Bustos, Bulacan

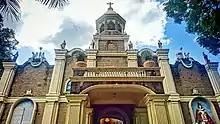
Façade of Santo Niño Parish

Bustos has two parishes under the administration of the Diocese of Malolos, Santo Niño de Bustos Parish Church and San Isidro Labrador Parish Church.